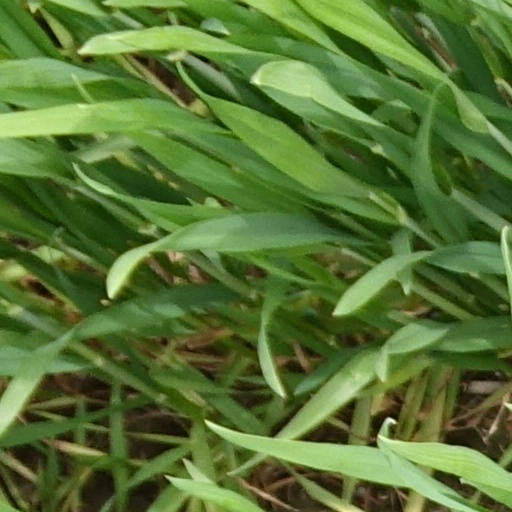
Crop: wheat